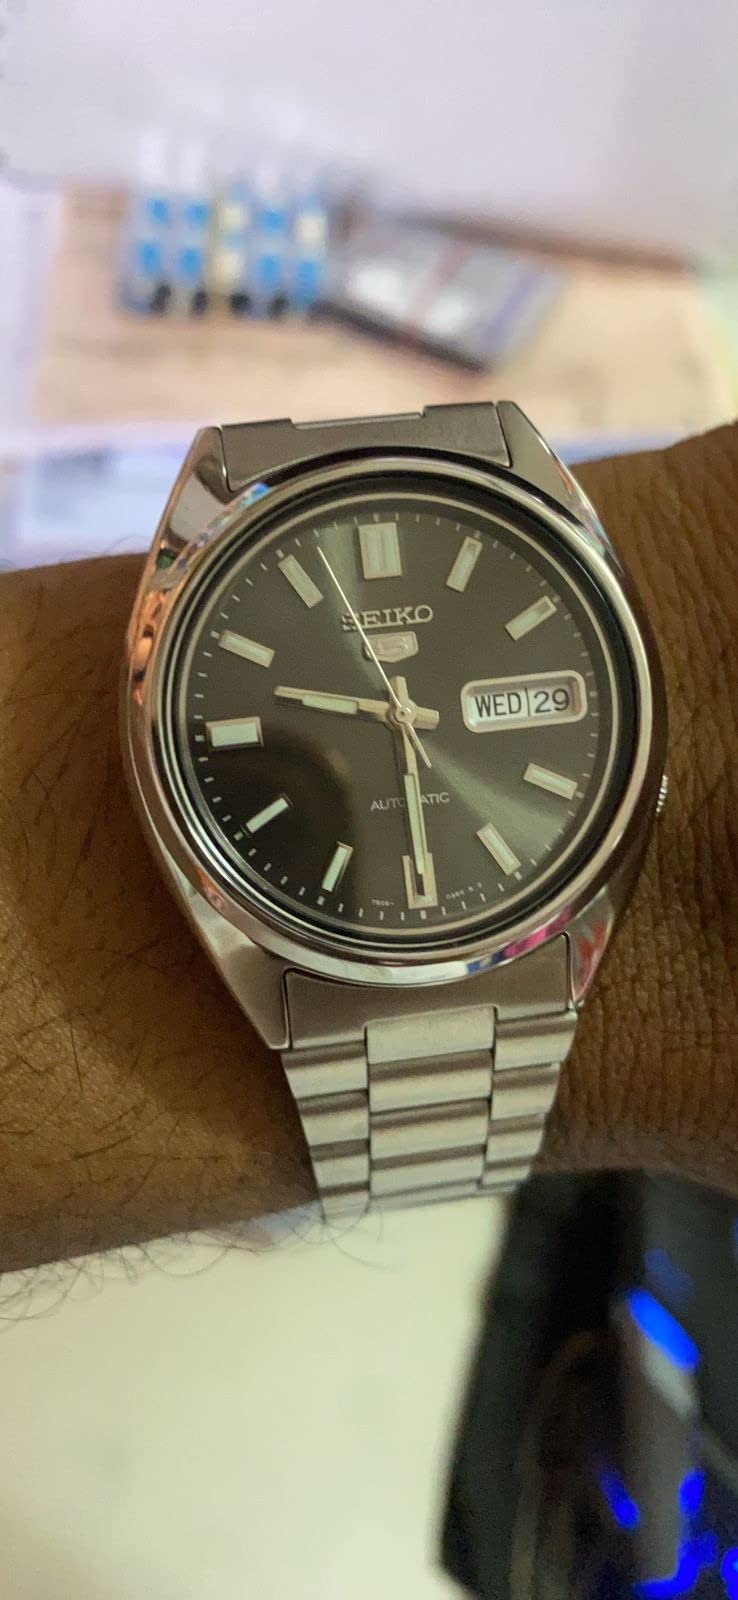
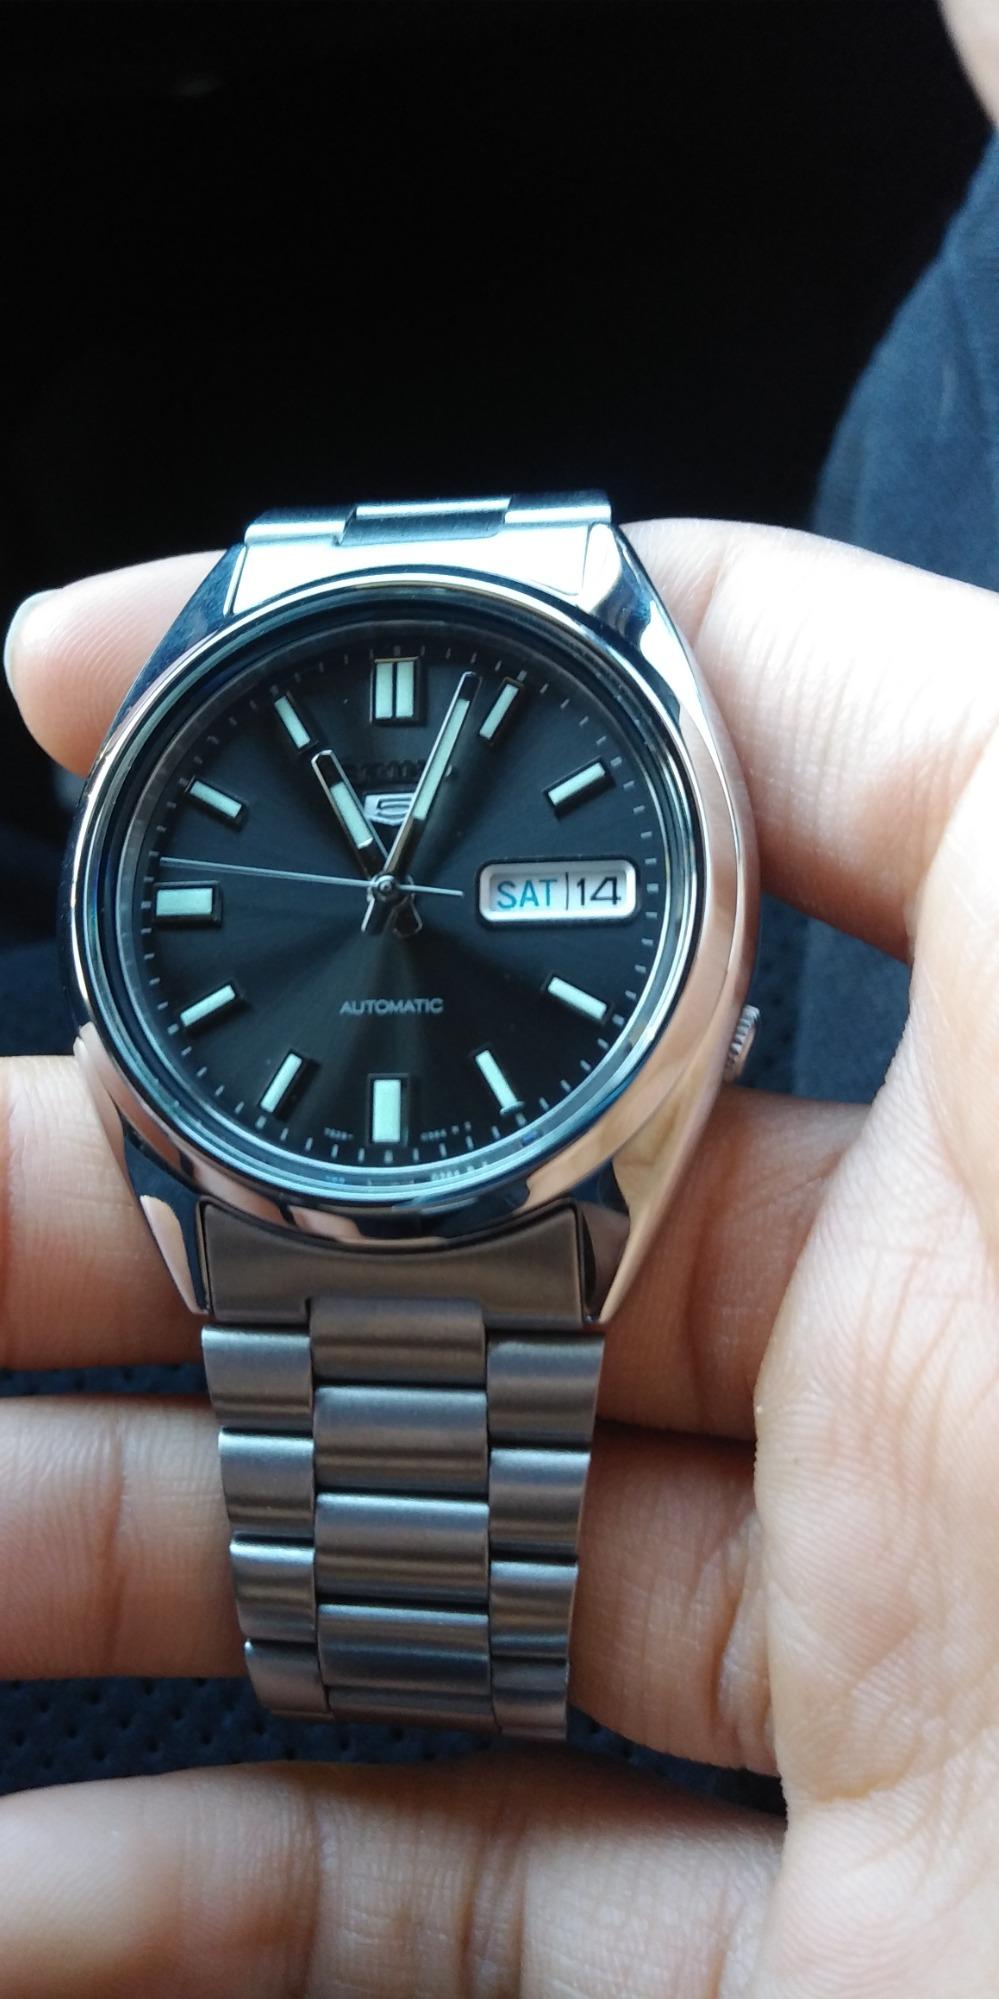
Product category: accessories_watch
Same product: yes